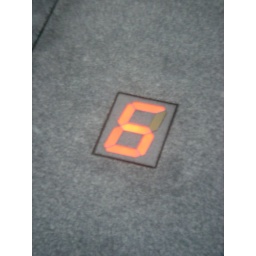
LCD screen in sidewalk